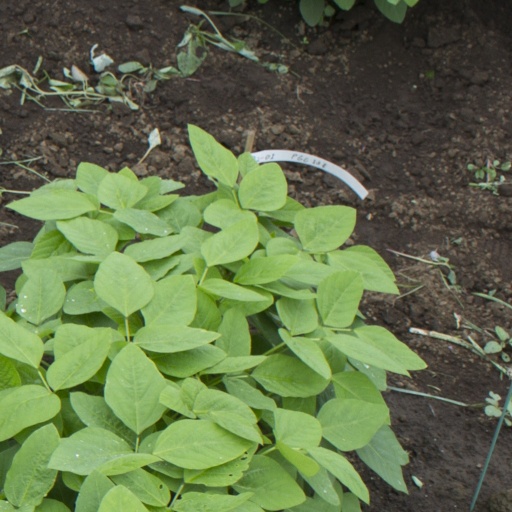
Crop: soybean